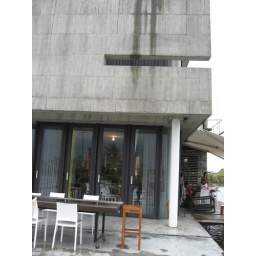
white chair with brown desk in a concrete floor, super match!!!